Zanthoxylum ovalifolium

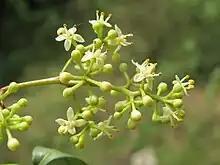
Male flowers

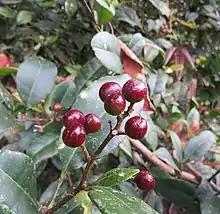
Fruit

Zanthoxylum ovalifolium, commonly known as thorny yellowwood, oval-leaf yellow wood or little yellowwood, is a species of flowering plant in the family Rutaceae. It is a shrub or tree usually with trifoliate leaves, white, male and female flowers arranged in panicles in leaf axils or on the ends of branchlets and red, purple or brown follicles.